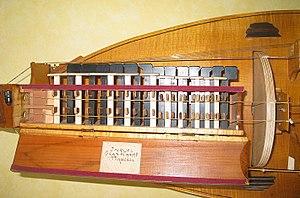
La vielle à roue est un instrument à cordes, frottées par une roue en bois au lieu d'un archet. La roue est tournée avec une manivelle de la main droite, pendant que la main gauche du musicien joue la mélodie sur un clavier.
Le sautereau est un élément d'une vielle à roue servant à appuyer les cordes dites chanterelles sur la roue, afin de produire un son par leur vibration. Les sautereaux sont montés sur des morceaux de bois servant de clavier au vielliste.